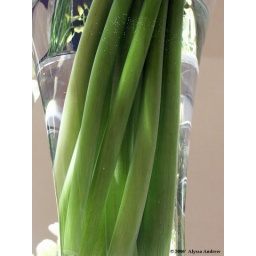
These pure green stems resting in water really captured my eye